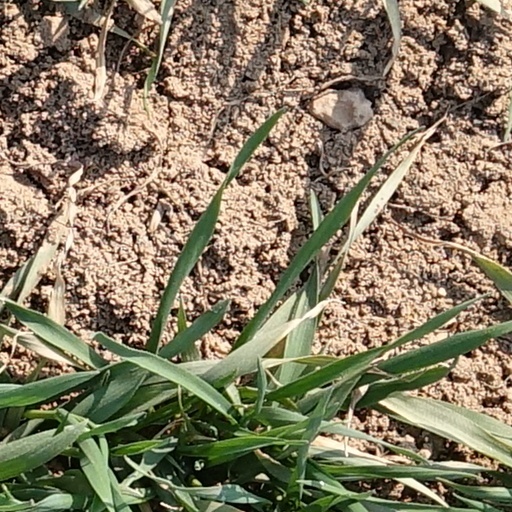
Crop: wheat